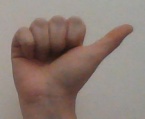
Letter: dhad